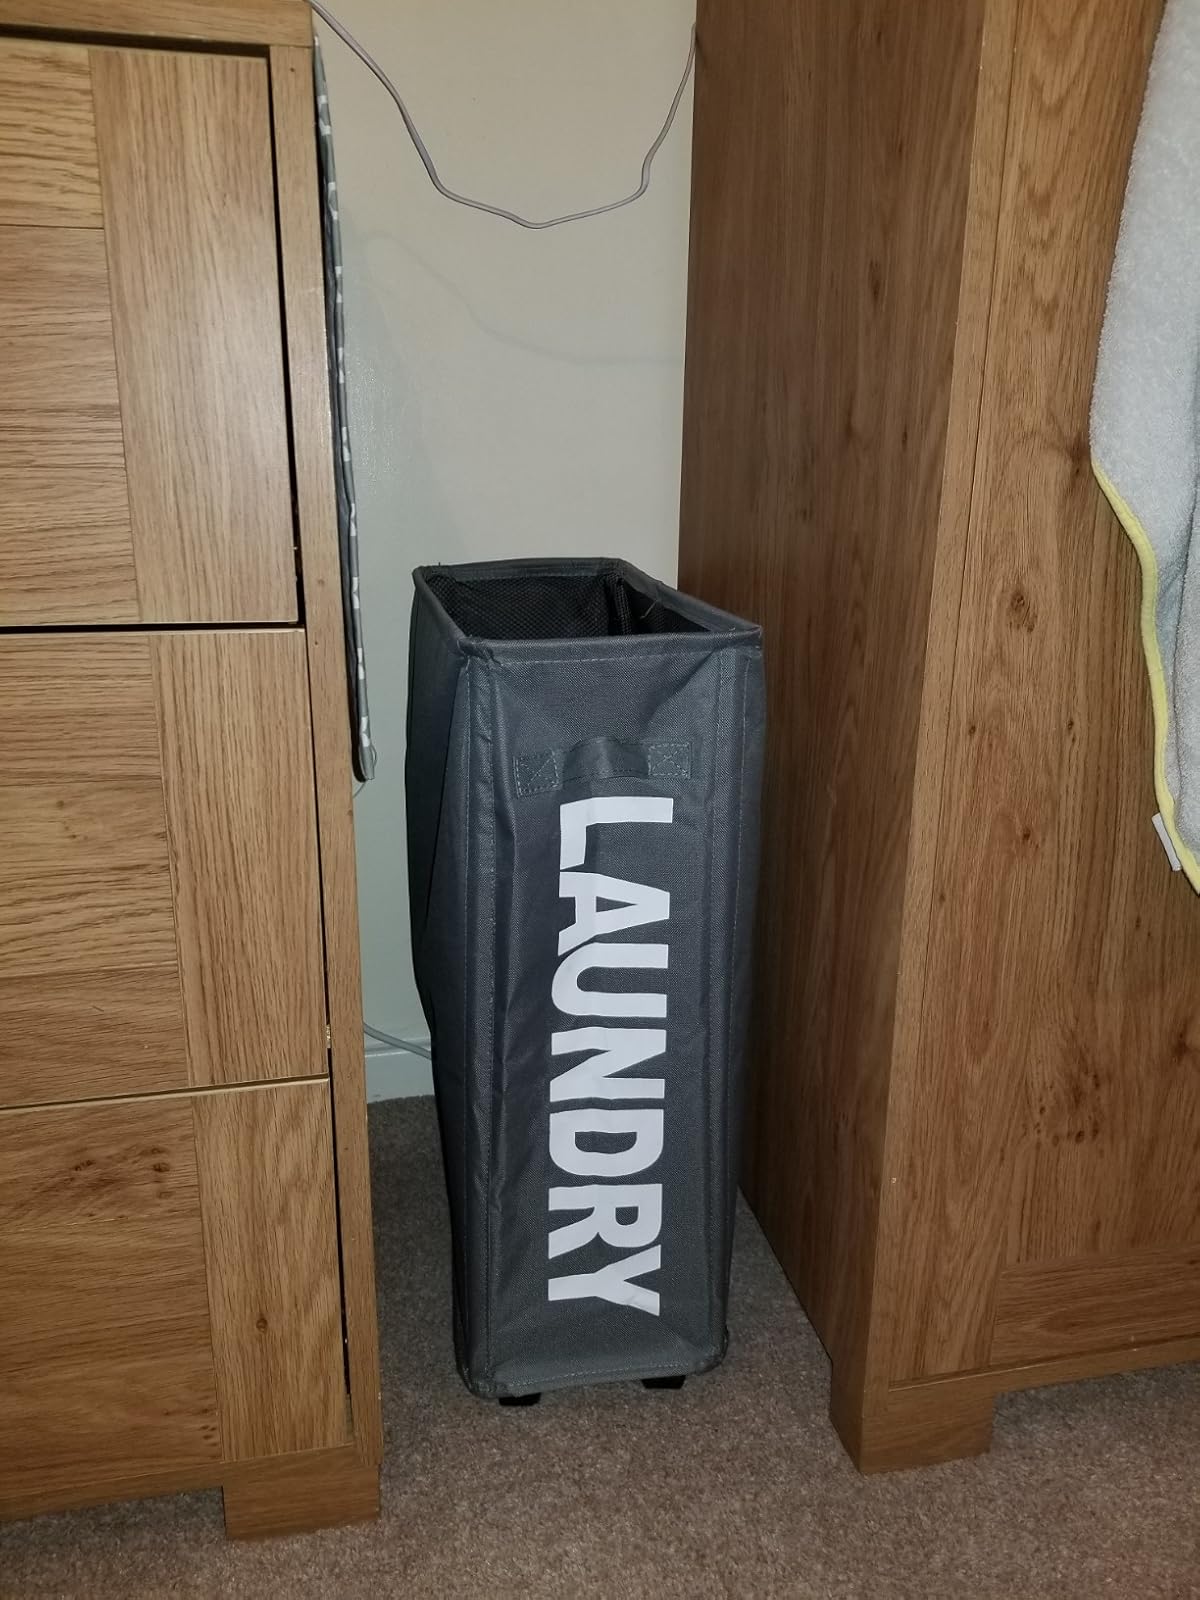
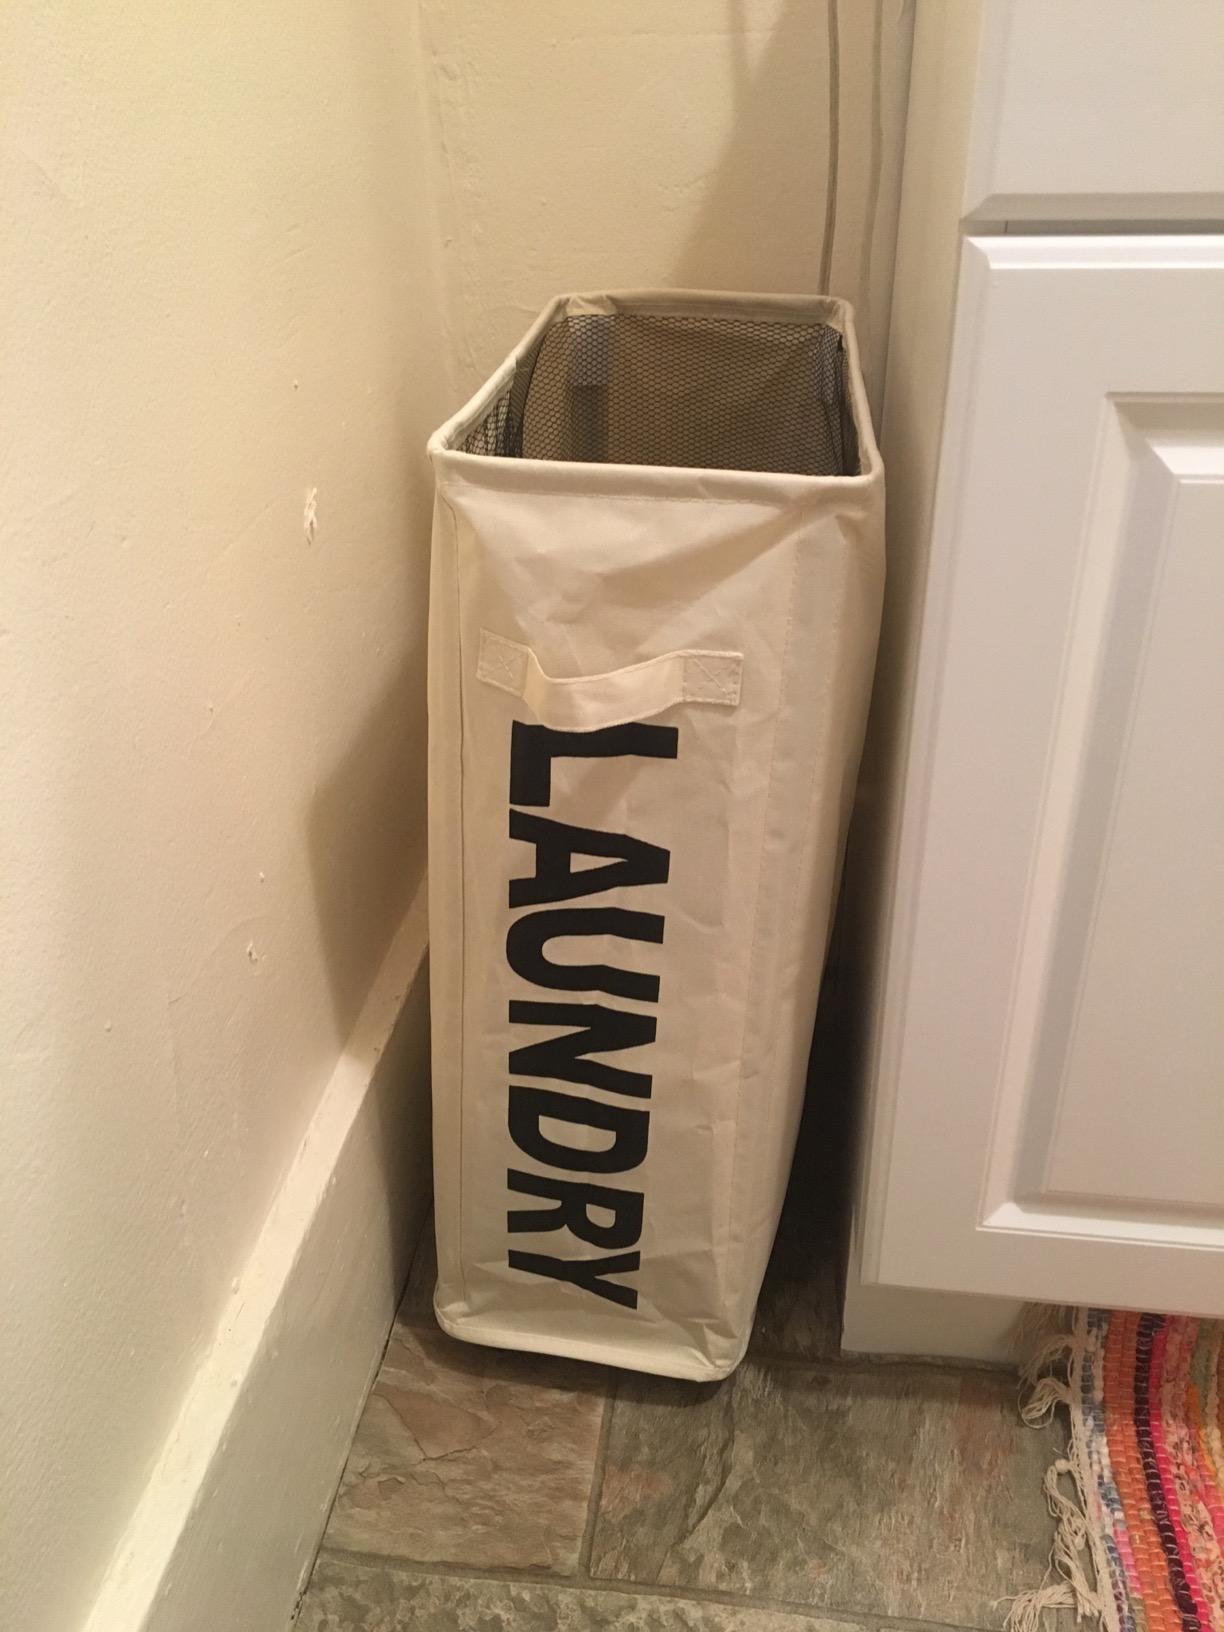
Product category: items_hamper
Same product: no